Phalanx

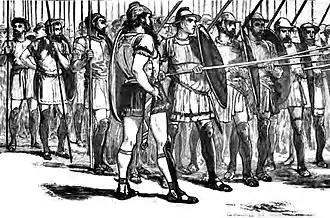
Victorian depiction of a Macedonian phalanx, 4th century BC

Each individual hoplite carried his shield on his left arm, protecting not only himself but also the soldier to the left. This meant that the men at the extreme right of the phalanx were only half-protected. In battle, opposing phalanxes would try to exploit this weakness by attempting to overlap the enemy's right flank. It also meant that, in battle, a phalanx would tend to drift to the right (as hoplites sought to remain behind the shield of their neighbor). Some groups, such as the Spartans at Nemea, tried to use this phenomenon to their advantage. In this case, the phalanx would sacrifice its left side, which typically consisted of allied troops, in an effort to overtake the enemy from the flank. It is unlikely that this strategy worked very often, as it is not mentioned frequently in ancient Greek literature.